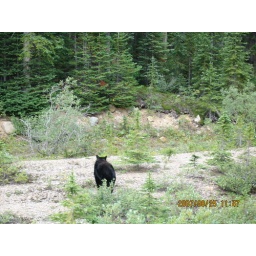
Baby bear in the forest